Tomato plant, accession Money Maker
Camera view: bottom (45 deg); turntable rotation: 210 degrees
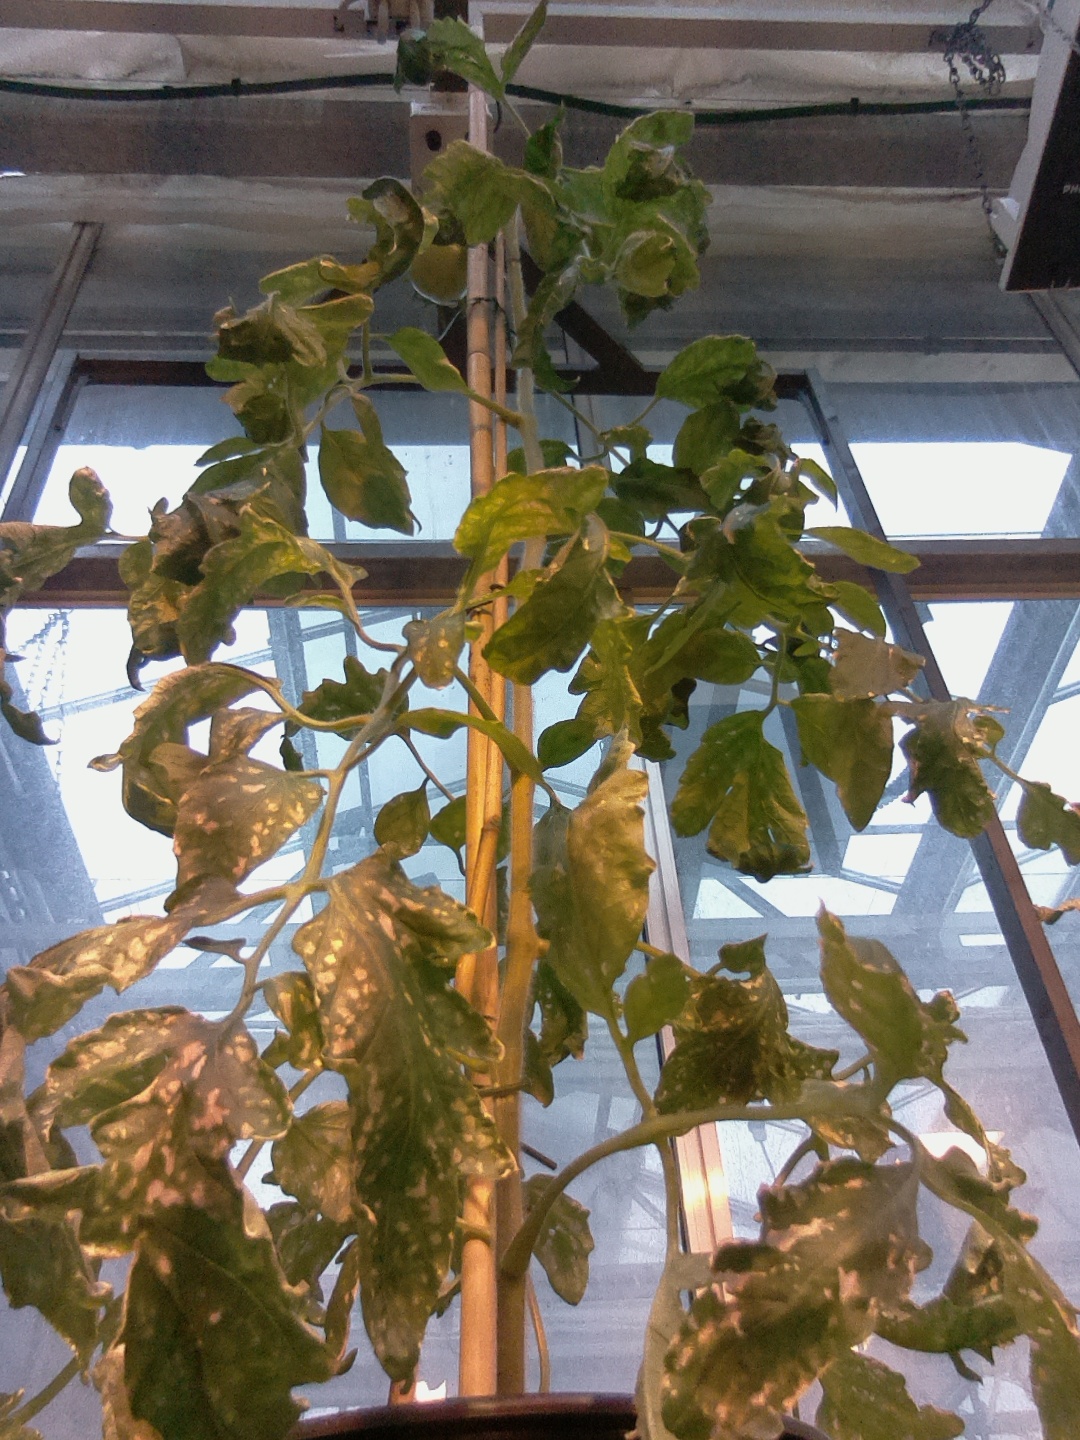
BBCH growth stage 76: 60%-70% of final fruit size